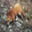
Label: fox